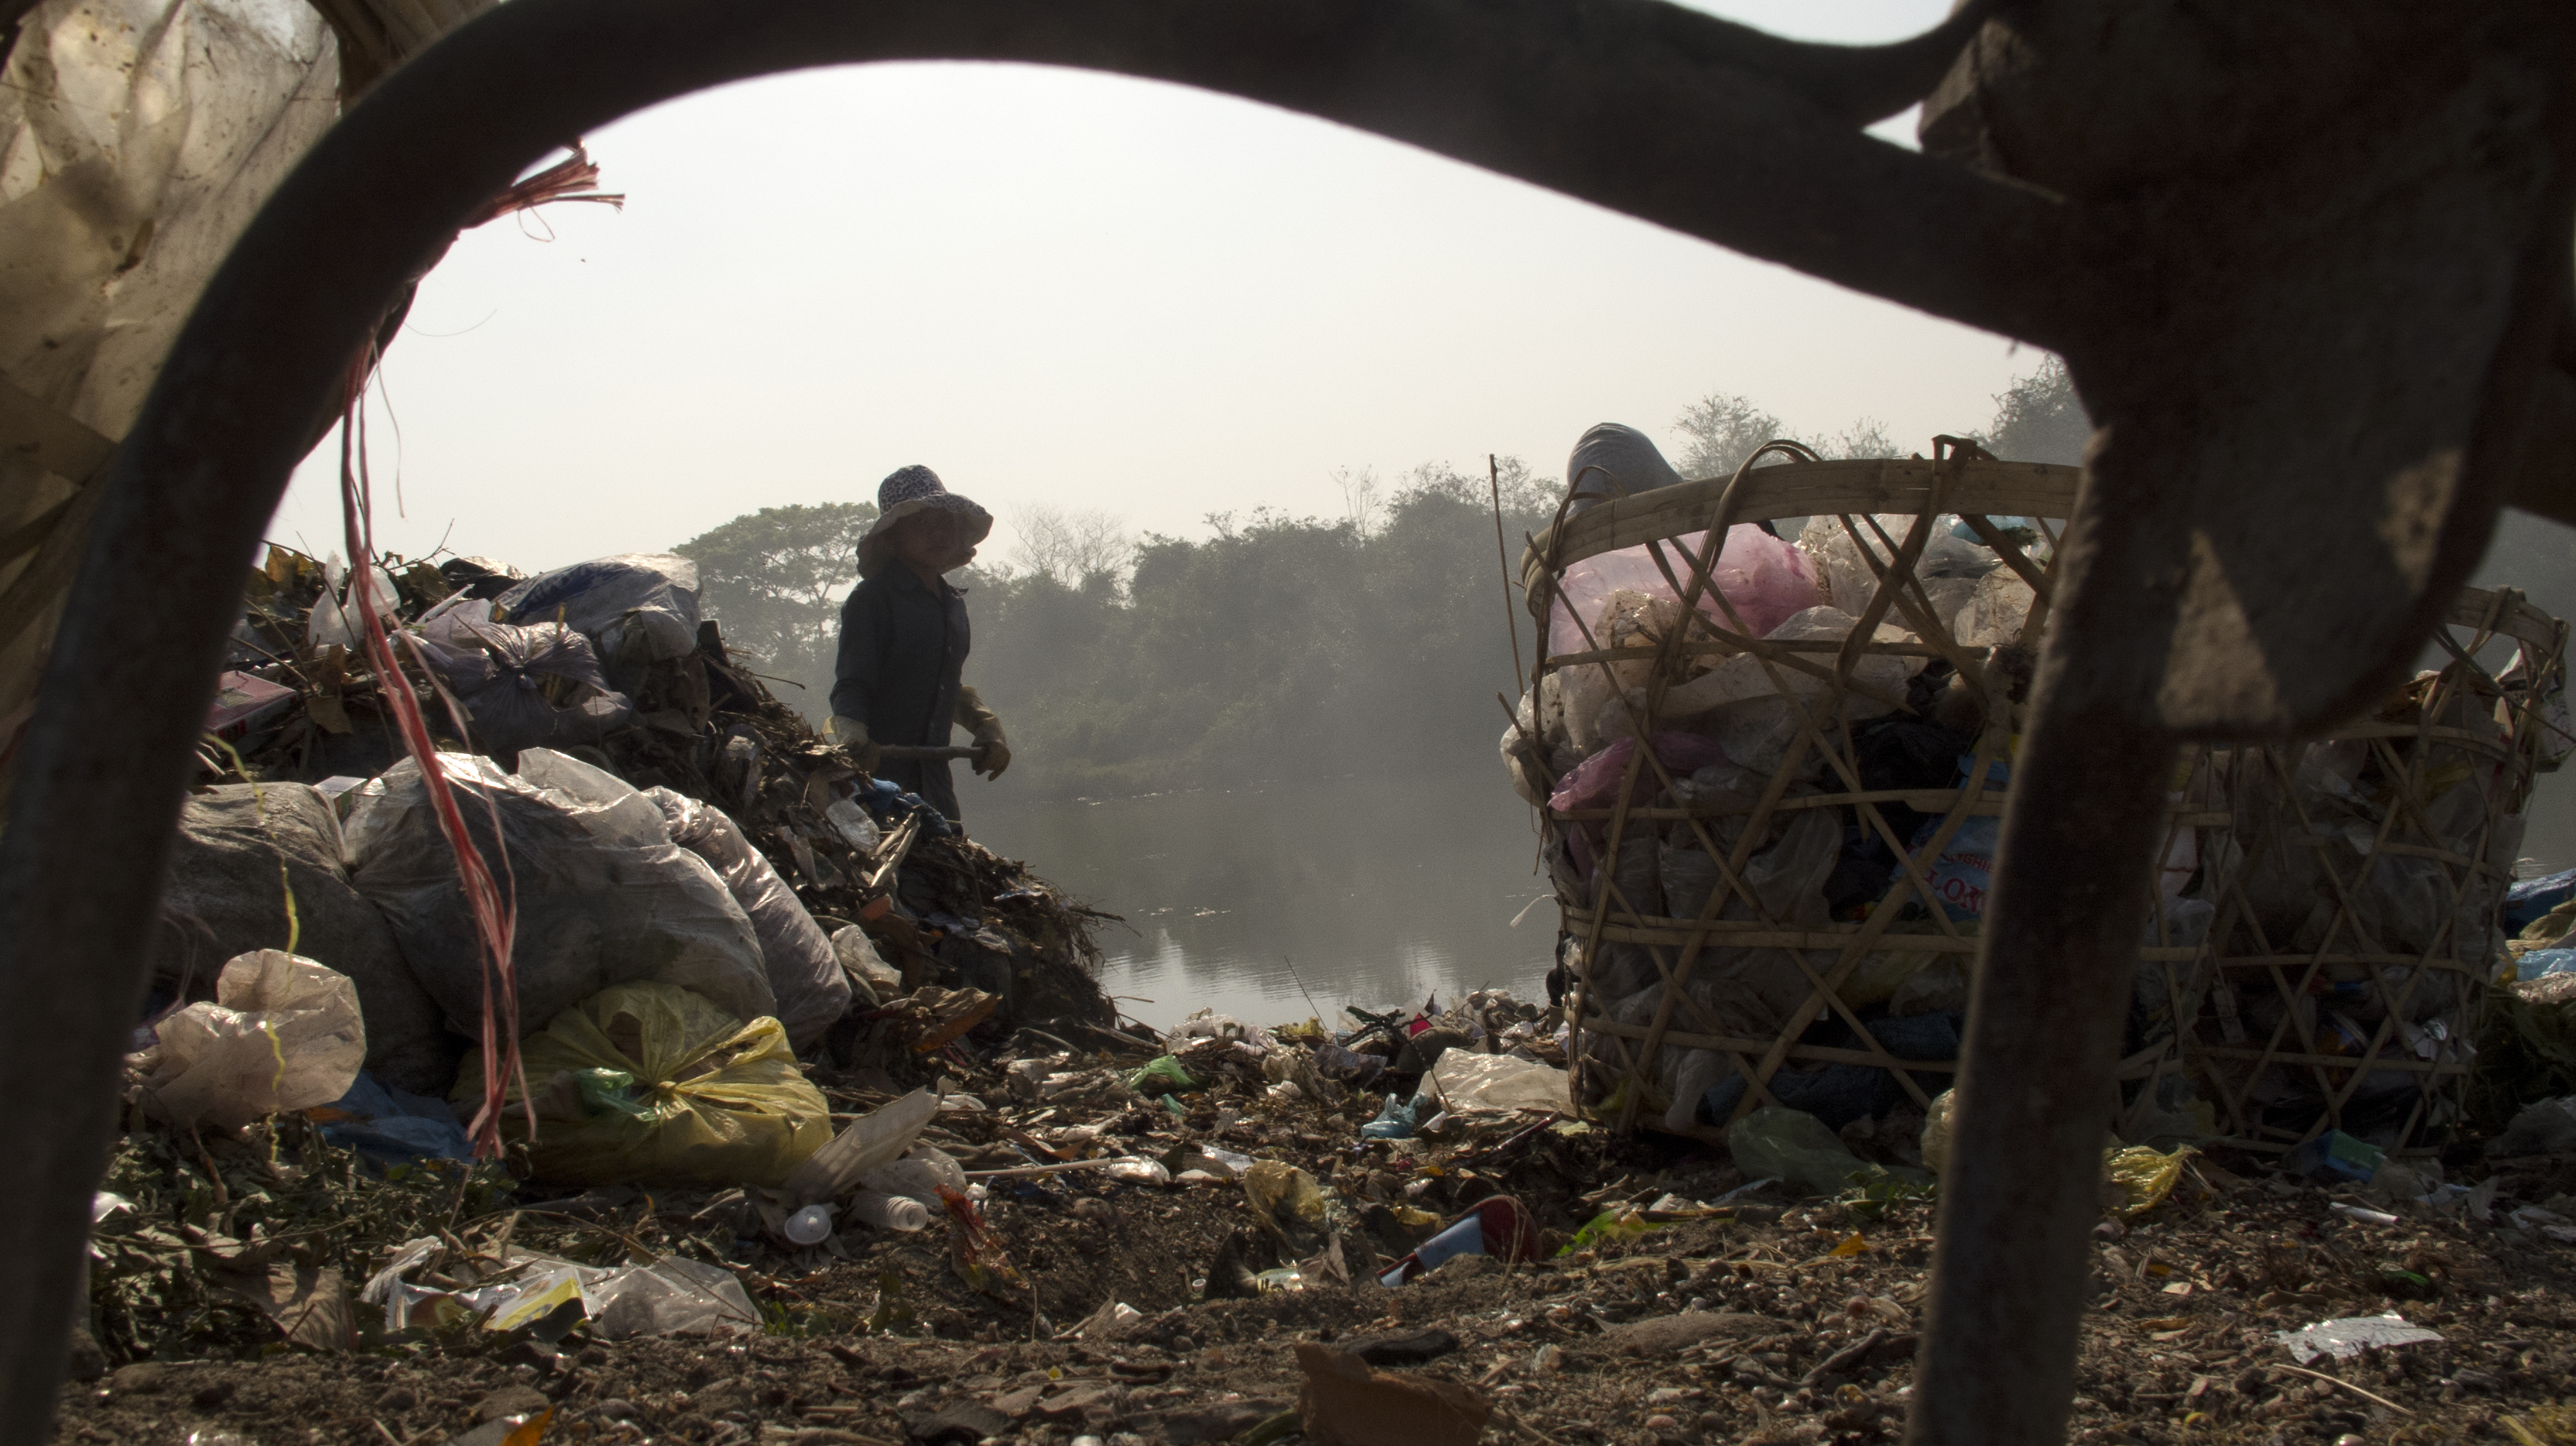
nature, waste, arch, pollution, demolition, geological phenomenon, soil, scrap, rock